A. B. A. Ghani Khan Choudhury

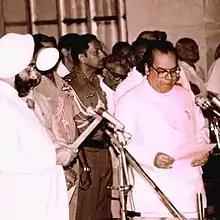
Swearing-in as Railway Minister, 1982

Ghani Khan Choudhury was first elected as an MLA to the West Bengal state legislative assembly in 1957, winning the seat in 1962, 1967, 1971 and 1972. He served as a State Cabinet Minister in the Government of West Bengal from 1972 to 1977. First elected to the 7th Lok Sabha in 1980 from Malda, Choudhury would go on to represent the constituency for eight straight terms, winning again in 1984, 1989, 1991, 1996, 1998, 1999 and 2004. From 1982 to 1984, Choudhury served as the Minister of Railways in Indira Gandhi's and Rajiv Gandhi's governments. He took active part in introducing the Kolkata Metro Railway and Circular Railways in the city of Kolkata, and towards establishing the Malda Town railway station as one of the most important stations of the region. For his contributions, Choudhury is often respected as the architect of modern Malda.